Pope Felix I

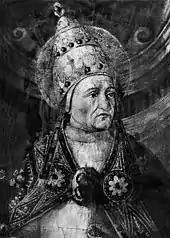
Felix I as depicted on a fresco in the Sistine Chapel

Pope Felix I (died 30 December 274) was the bishop of Rome from 5 January 269 to his death on 30 December 274. Born in Rome, he succeeded Pope Dionysius and is noted for his theological contributions, particularly a significant dogmatic letter addressing the unity of Christ’s person. During his papacy, Felix I confronted the heresy of Paul of Samosata, who denied the divinity of Christ. The intervention of Emperor Aurelian, prompted by Felix, led to Paul’s deposition from the bishopric of Antioch, reinforcing orthodox Christological doctrine.